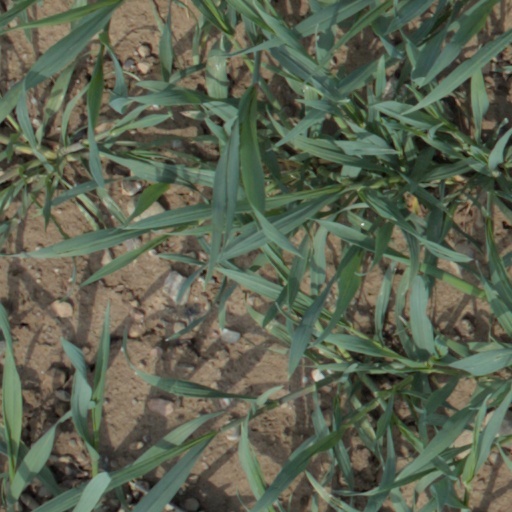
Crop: wheat